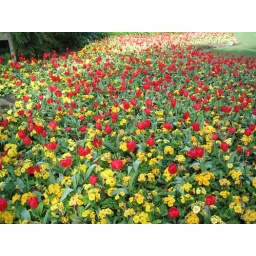
flowers in golden gate park